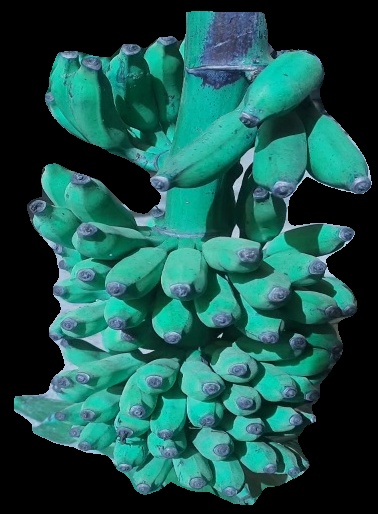
Variety: elakki-bale
Grade: grade3